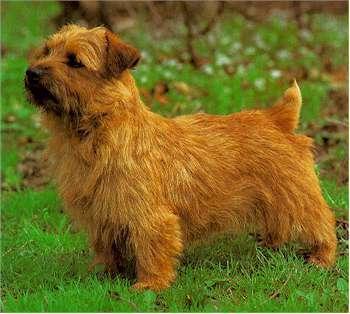
Norfolk_terrier